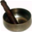
Label: bowl